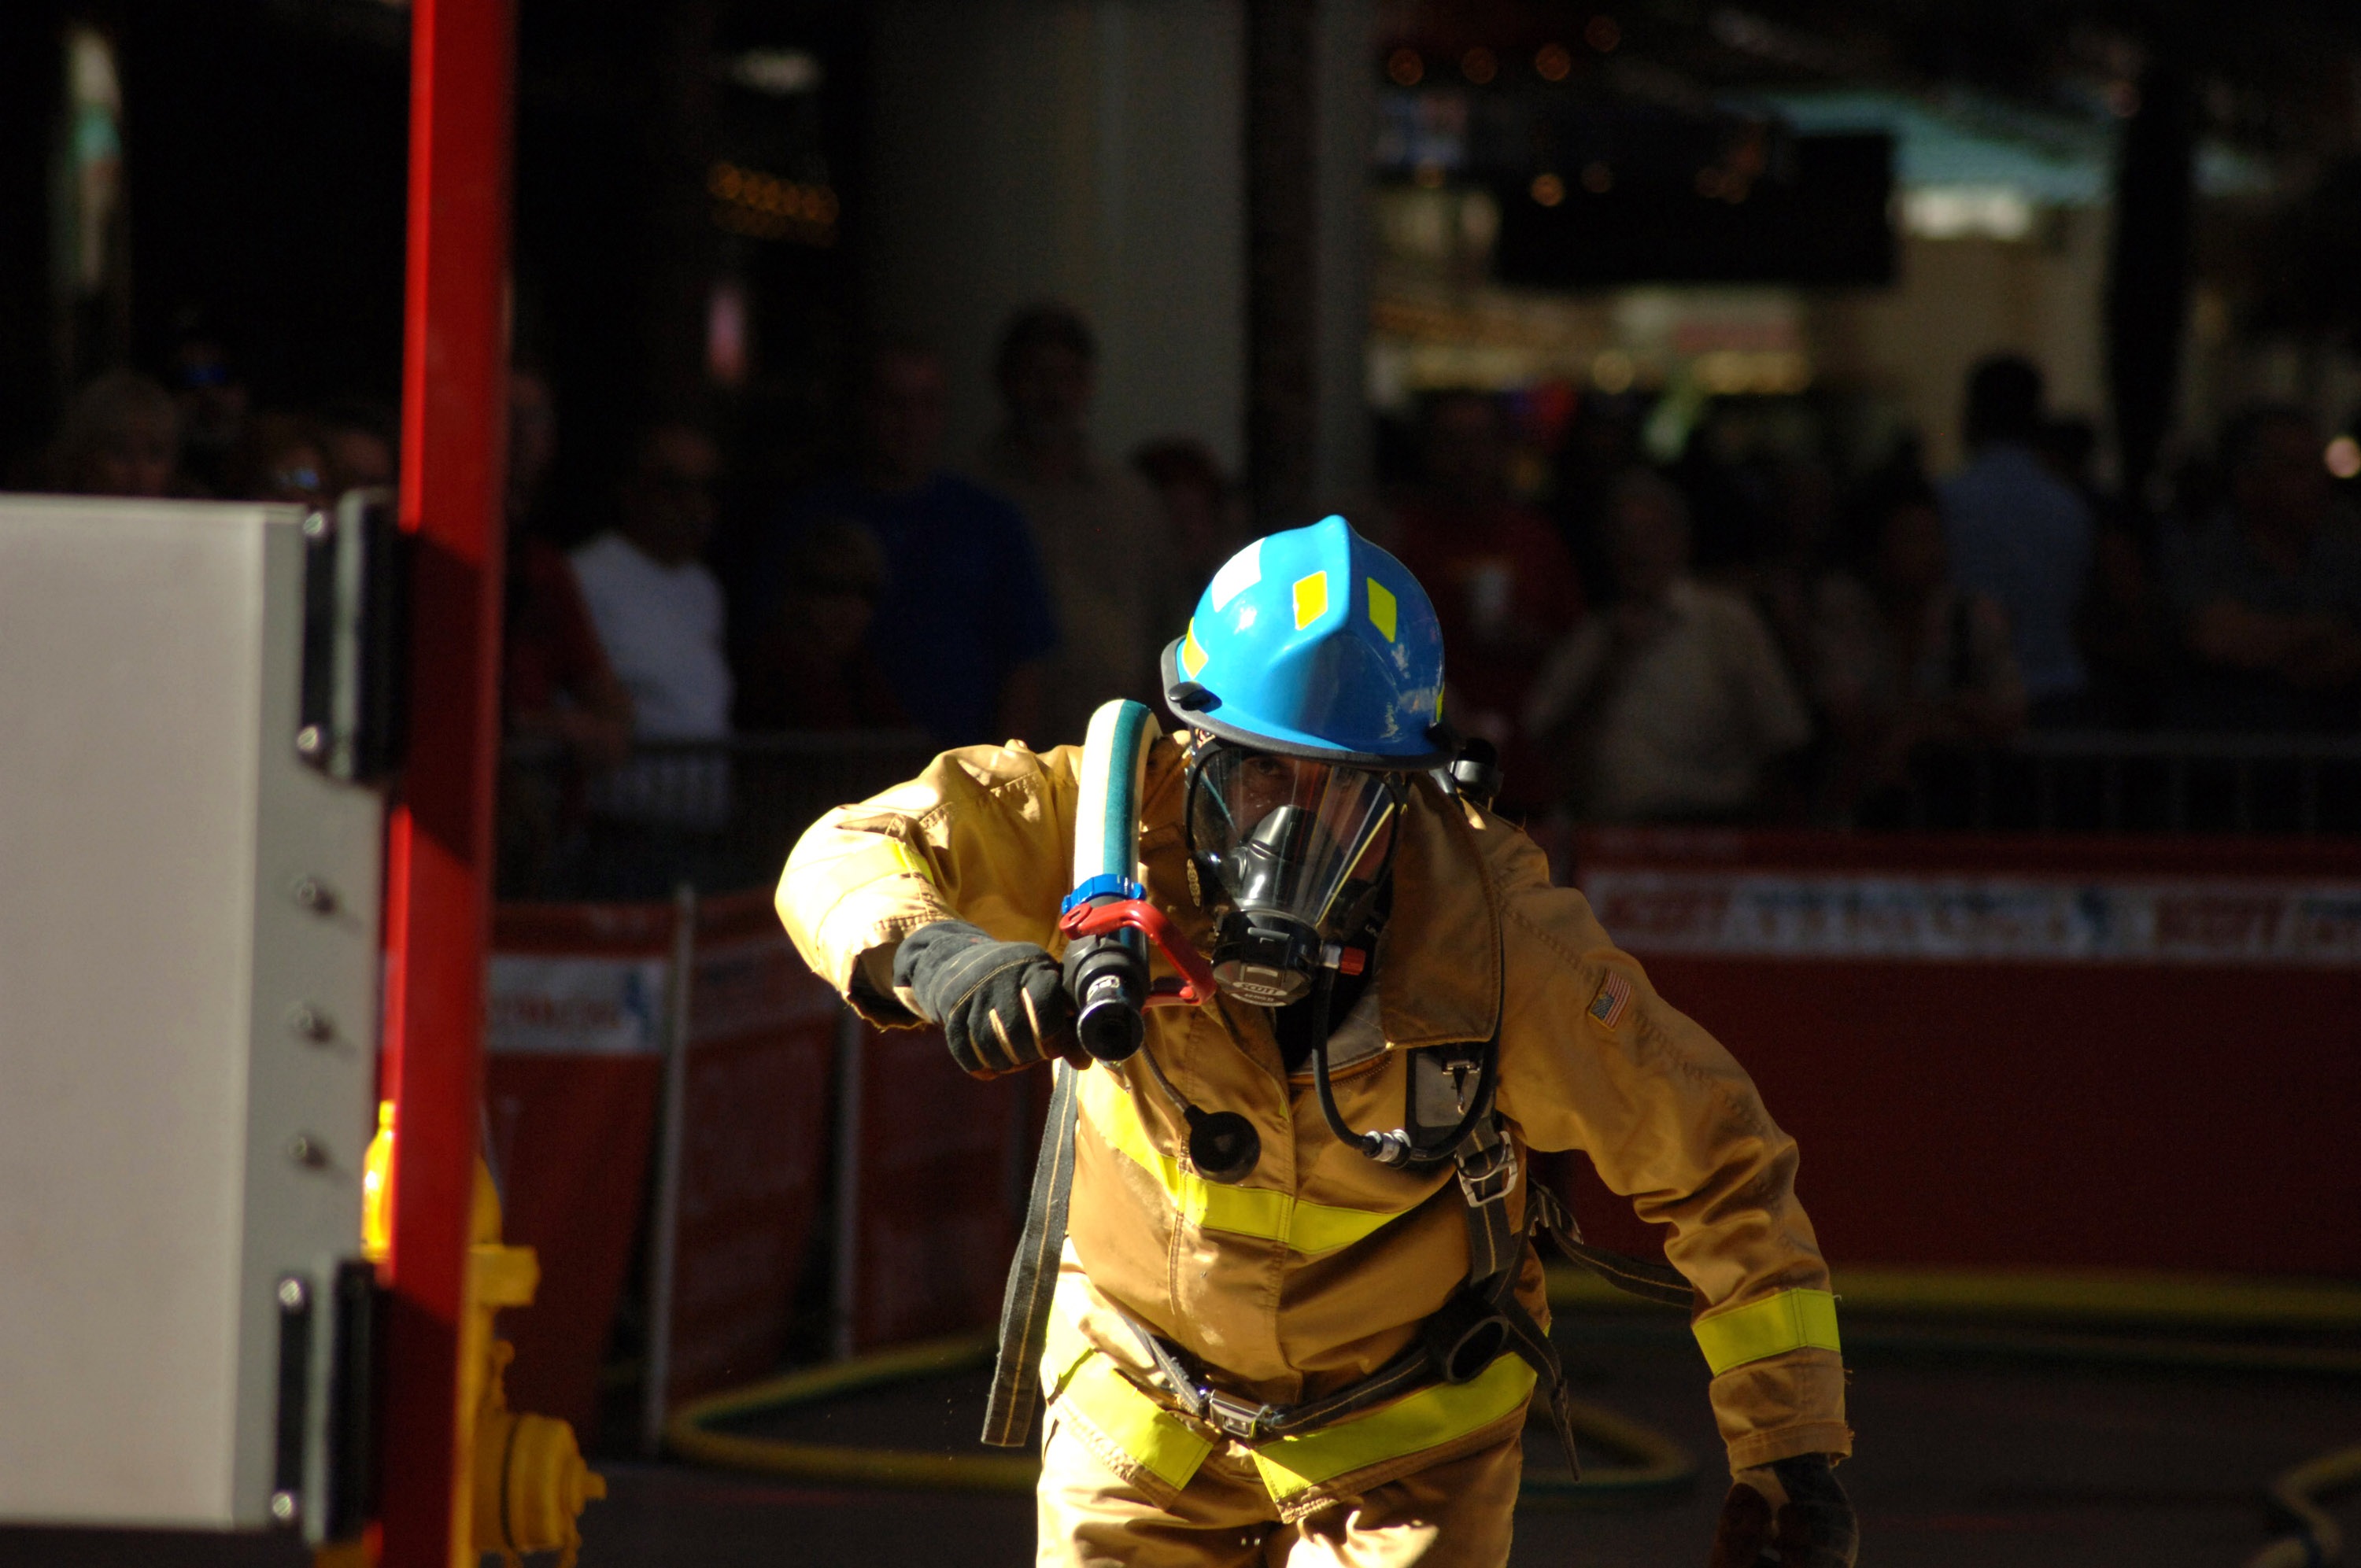
person, equipment, competition, mask, helmet, uniform, hose, fast, stress, efficiency, emergency, firefighter, fireman, task